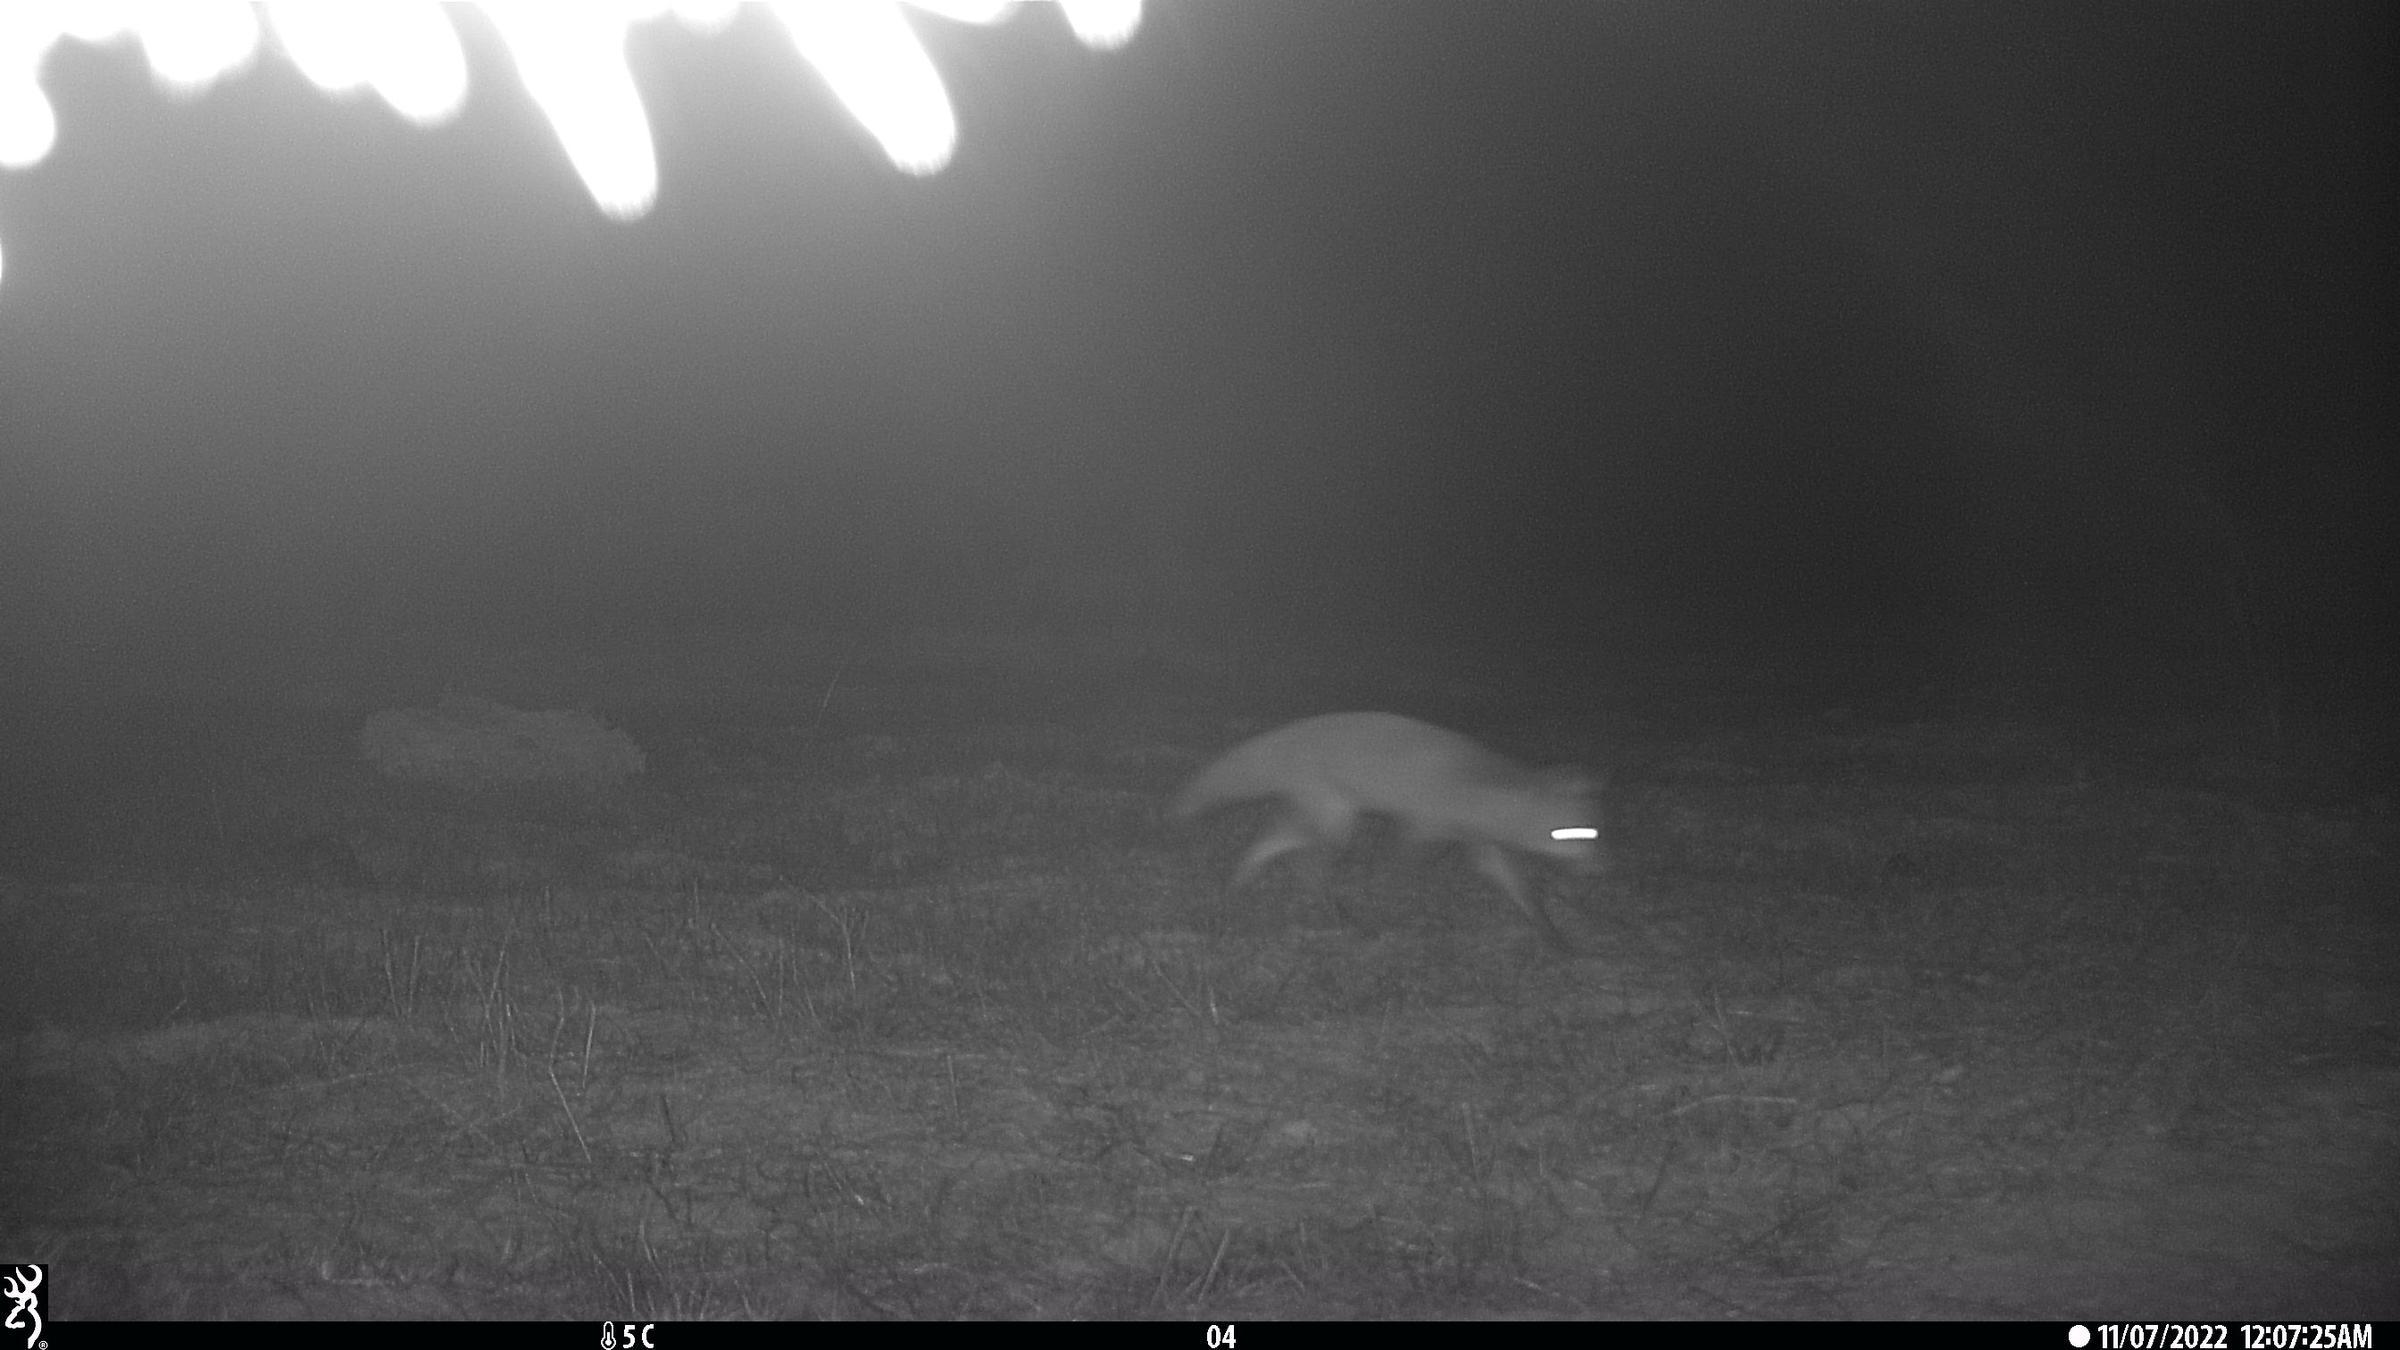
Species: Vulpes vulpes